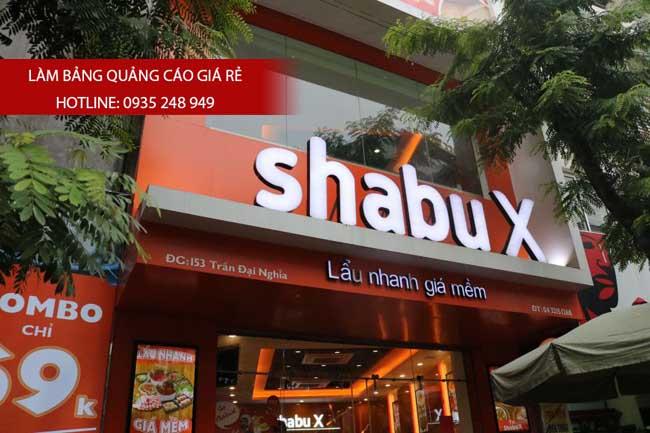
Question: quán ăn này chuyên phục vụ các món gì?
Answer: các món lẩu